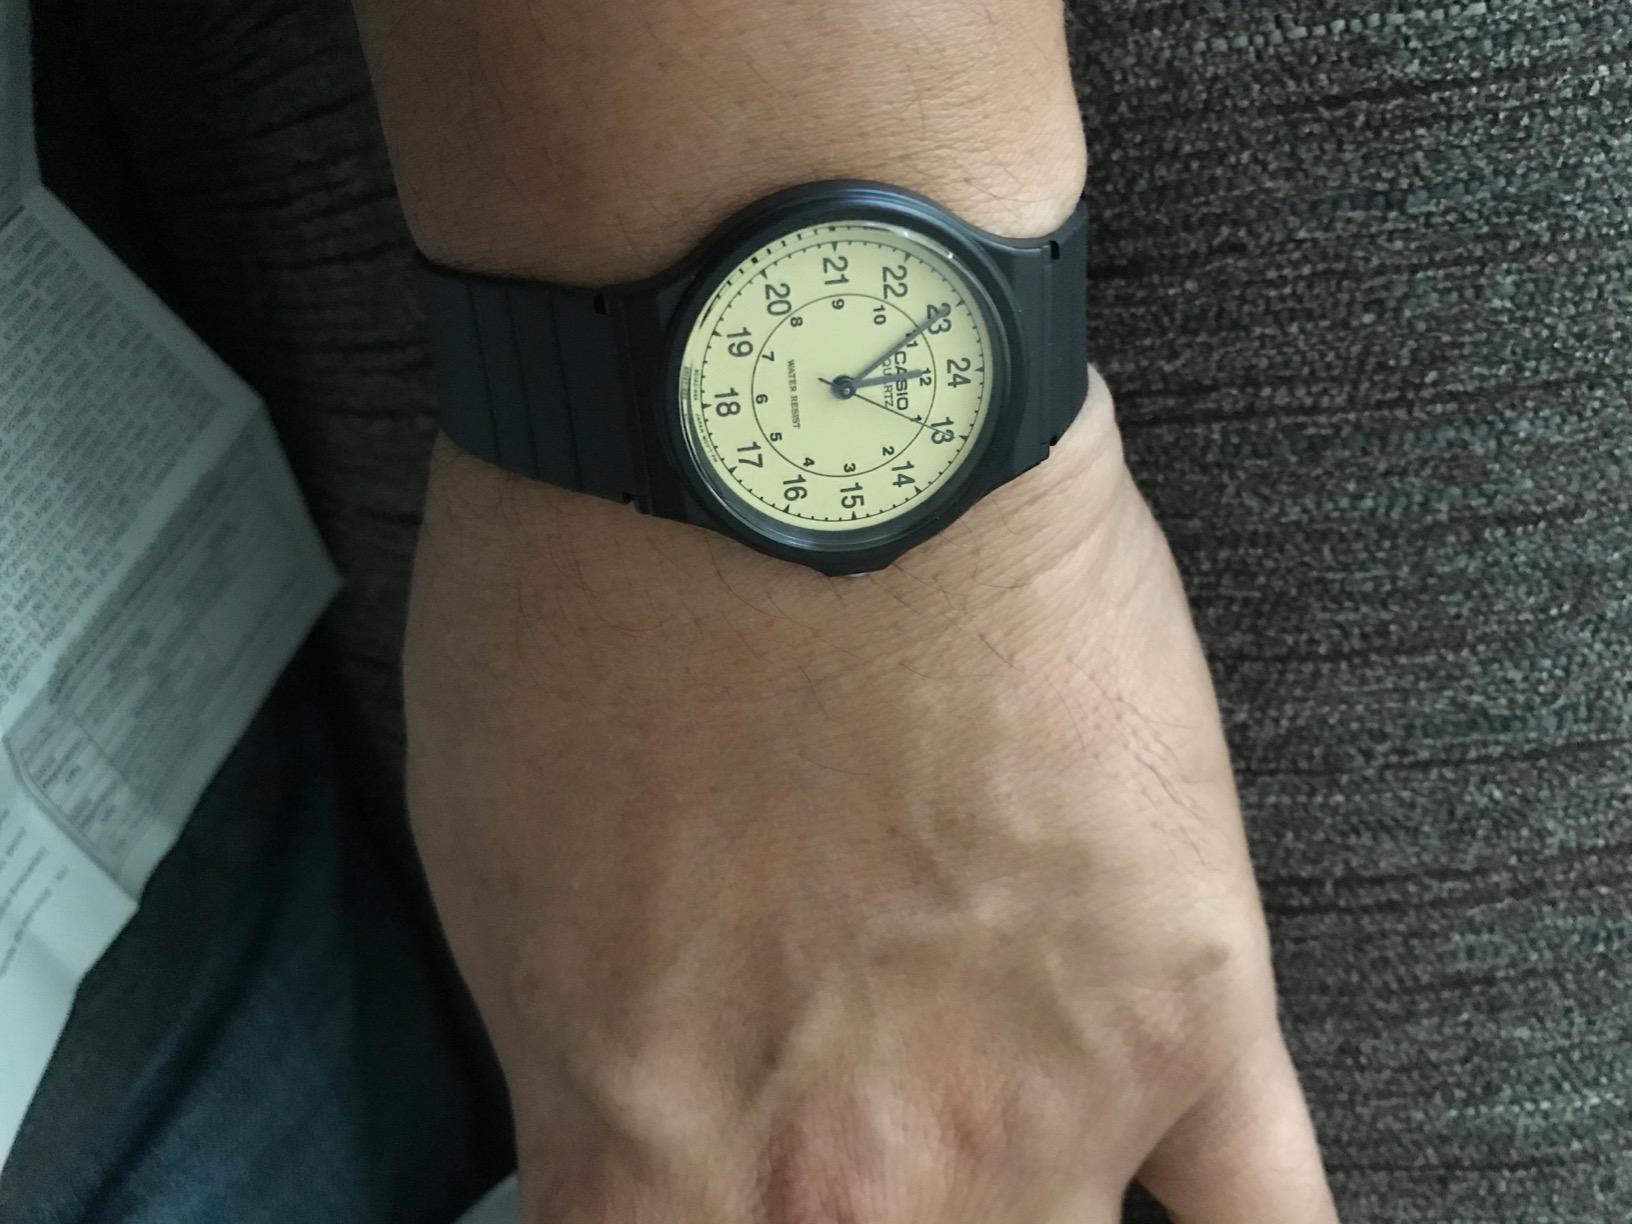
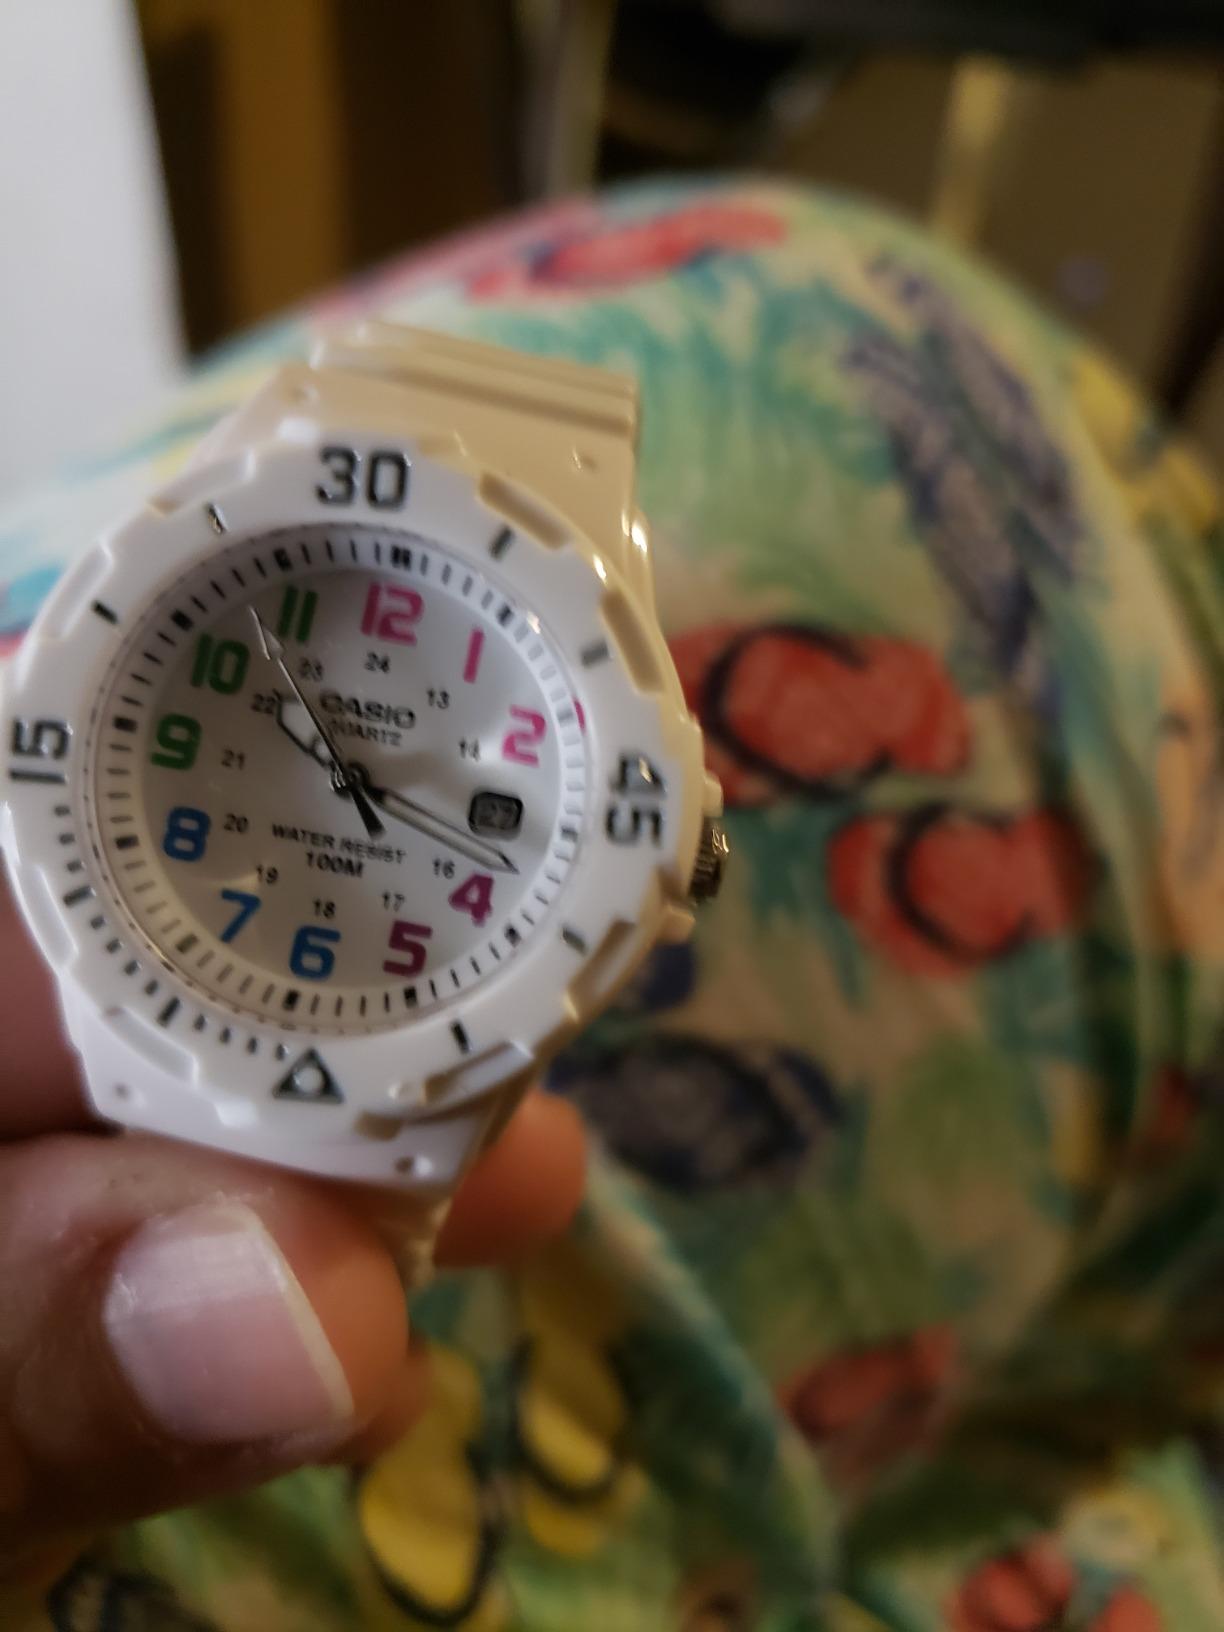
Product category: accessories_watch
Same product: no